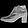
Label: Ankle boot